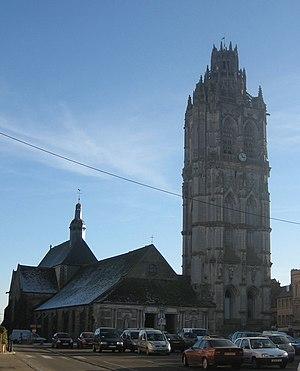
L'église de la Madeleine est située à Verneuil-sur-Avre. Sa tour de 56 m de haut, visible des kilomètres alentour, est devenue le symbole de la ville.
Cet article recense une partie des monuments historiques de l'Eure, en France.